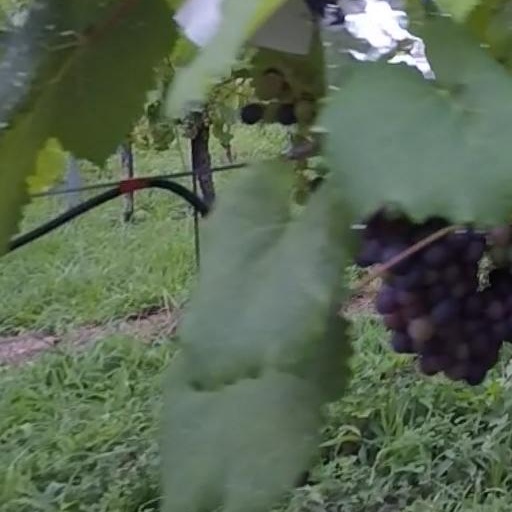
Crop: grape